So F**king Rock Live

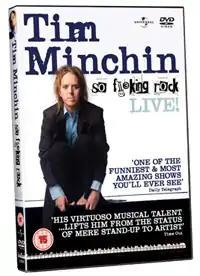
Original DVD Cover

So F**king Rock Live (also known as So Fucking Rock Live) is a DVD released by Australian musician and stand-up comedian Tim Minchin. It is a recording of his live performance at London's Bloomsbury Theatre in May 2008 and contains songs and material from his previous "Darkside" and "So Rock" albums.